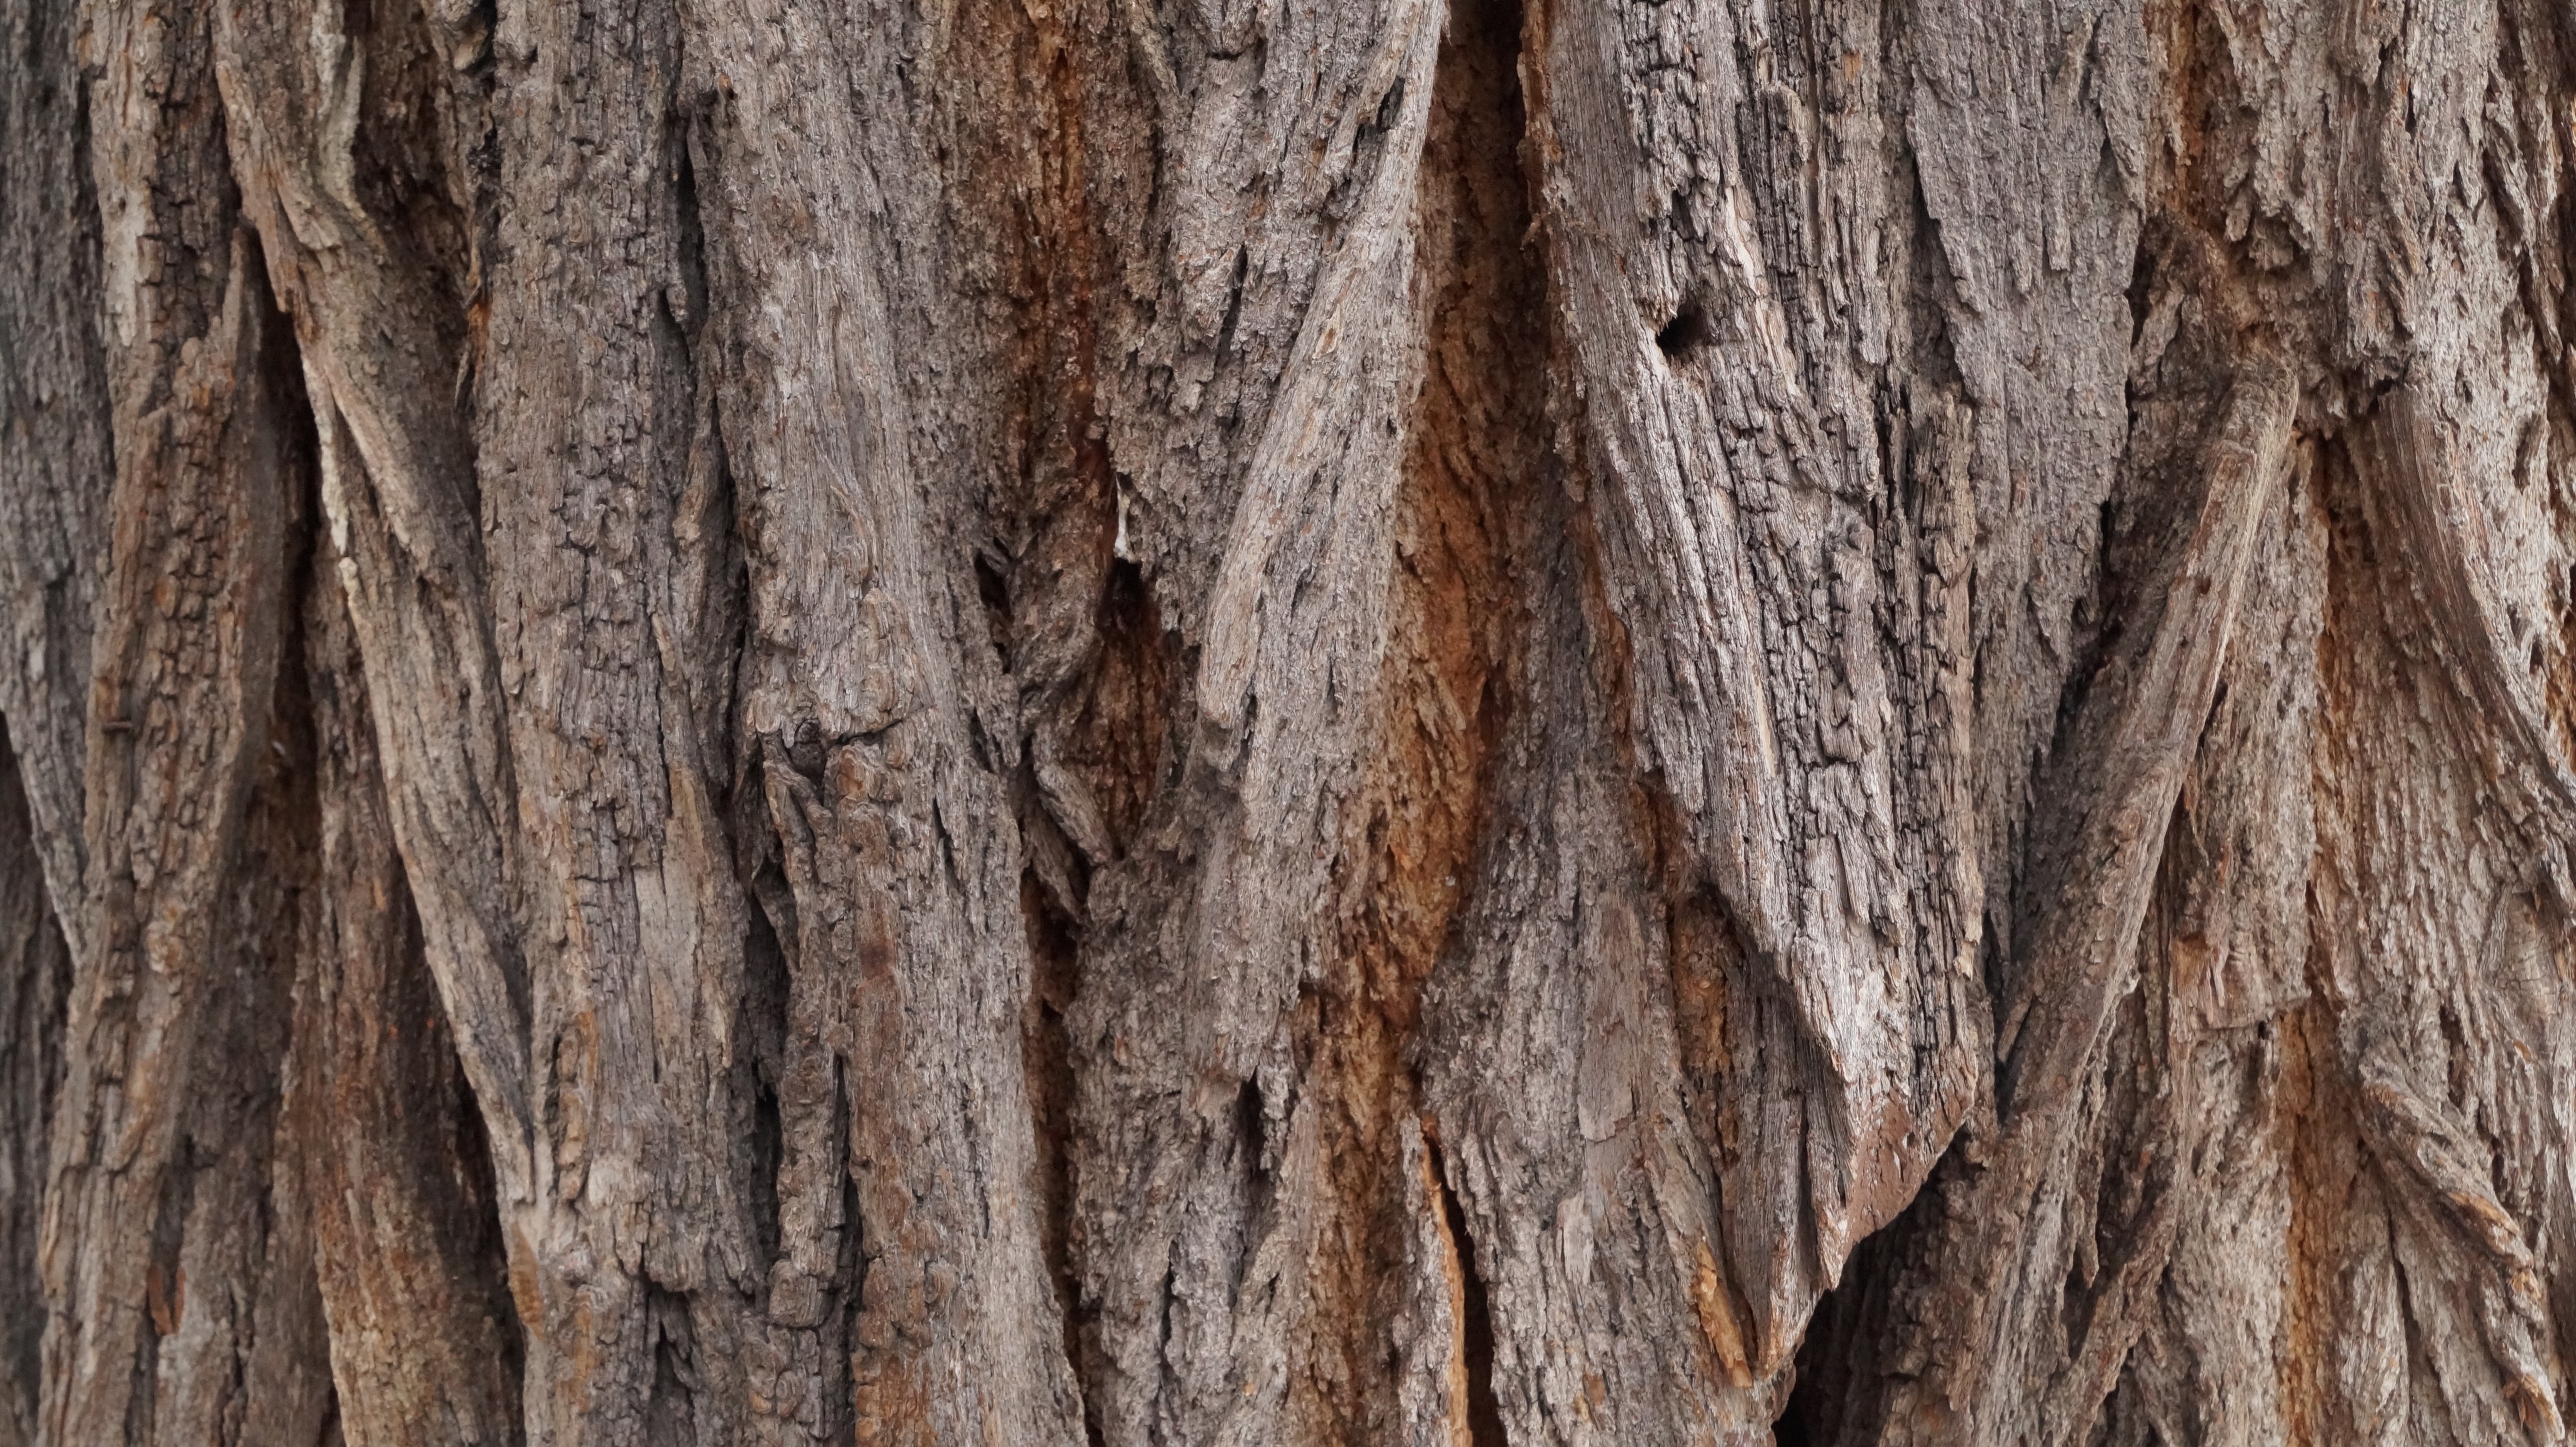
tree, branch, plant, wood, trunk, soil, twig, plant stem, woody plant, land plant